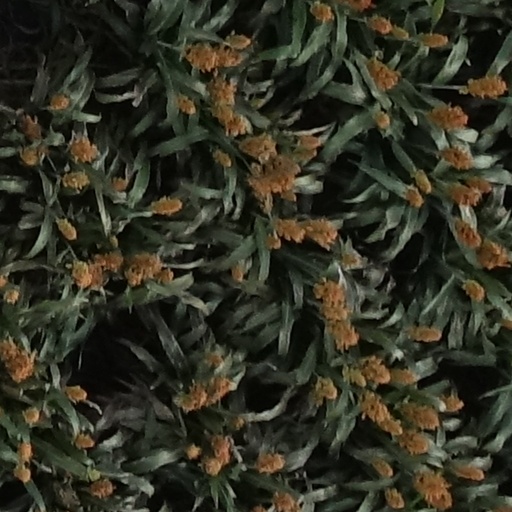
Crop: sorghum